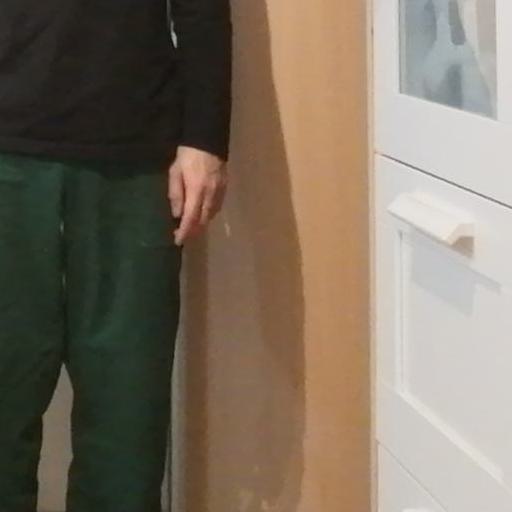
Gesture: no_gesture